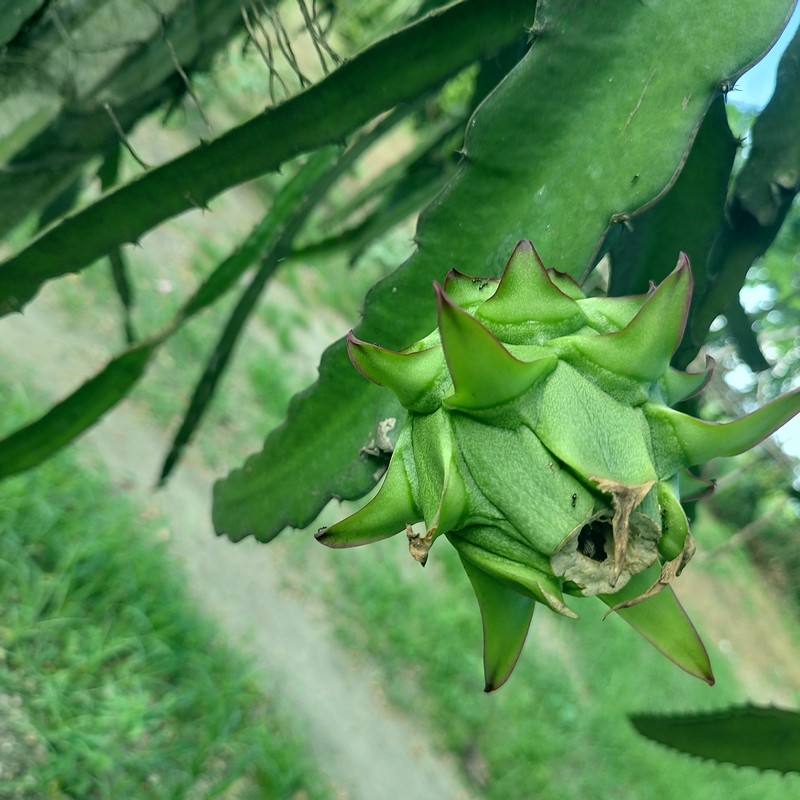
Label: Immature Dragon Fruit